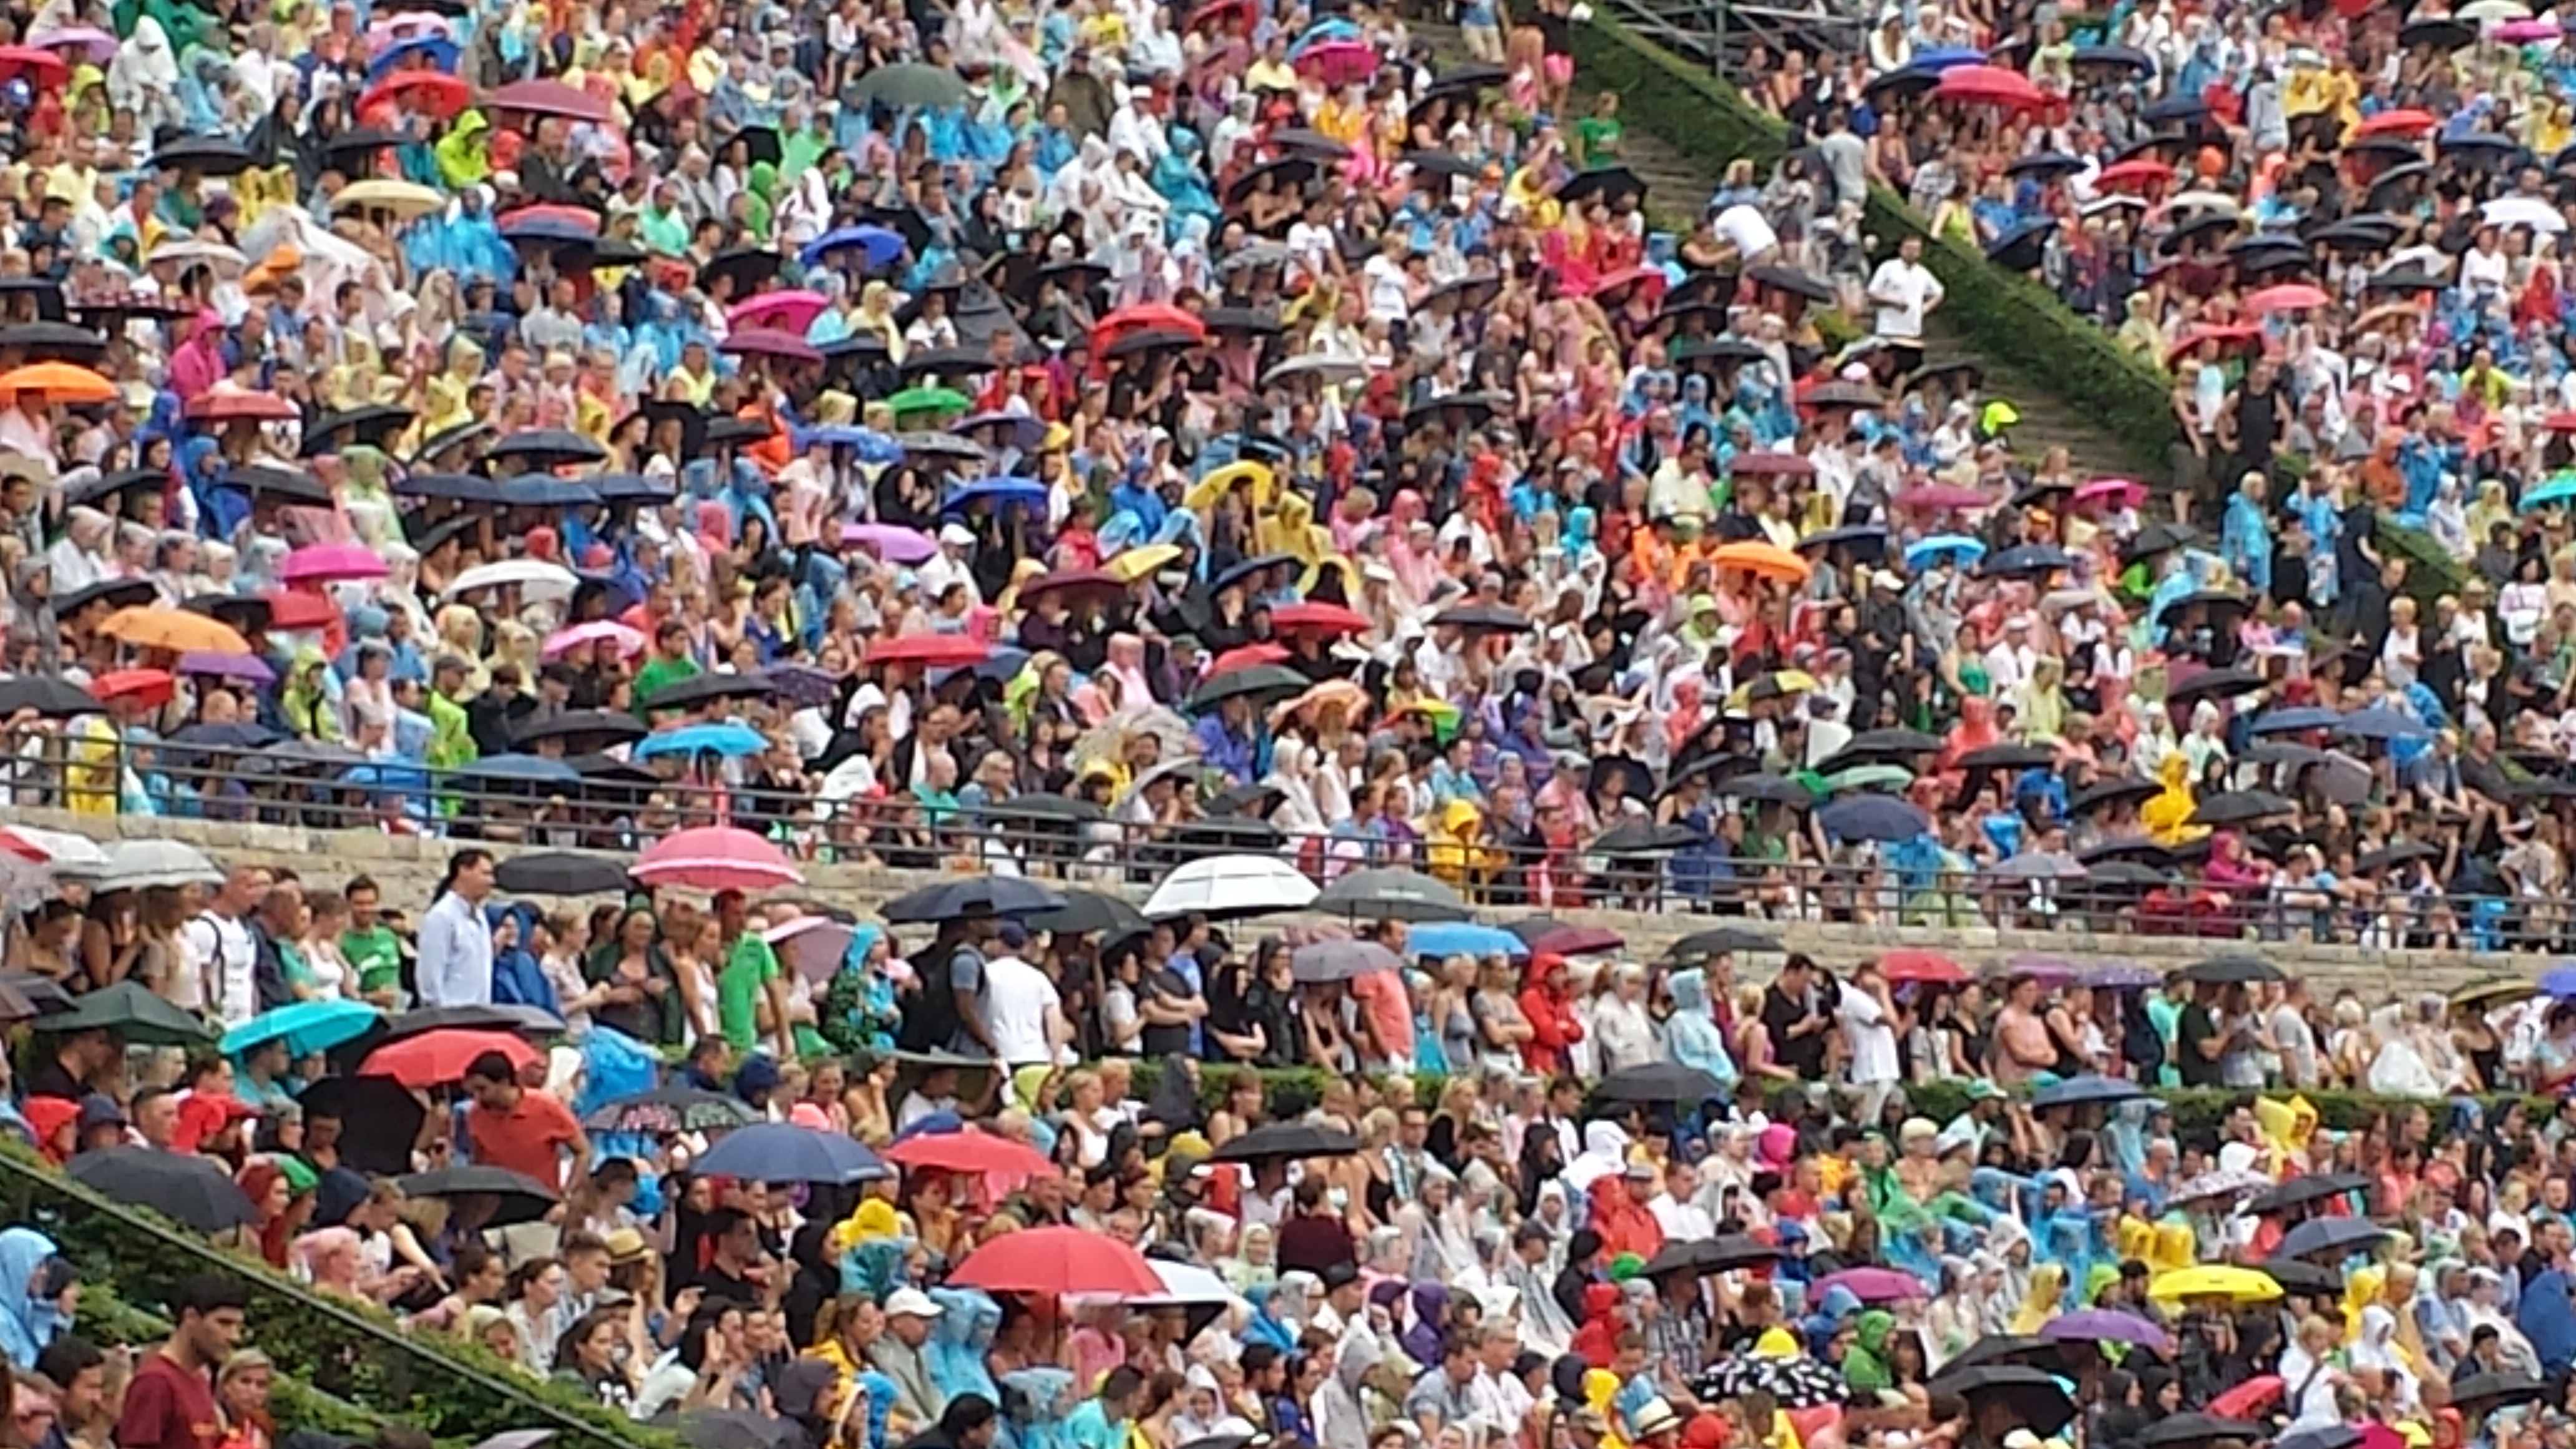
people, rain, city, crowd, concert, audience, market, festival, screens